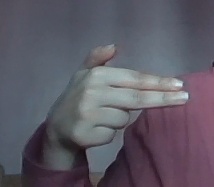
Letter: ghain